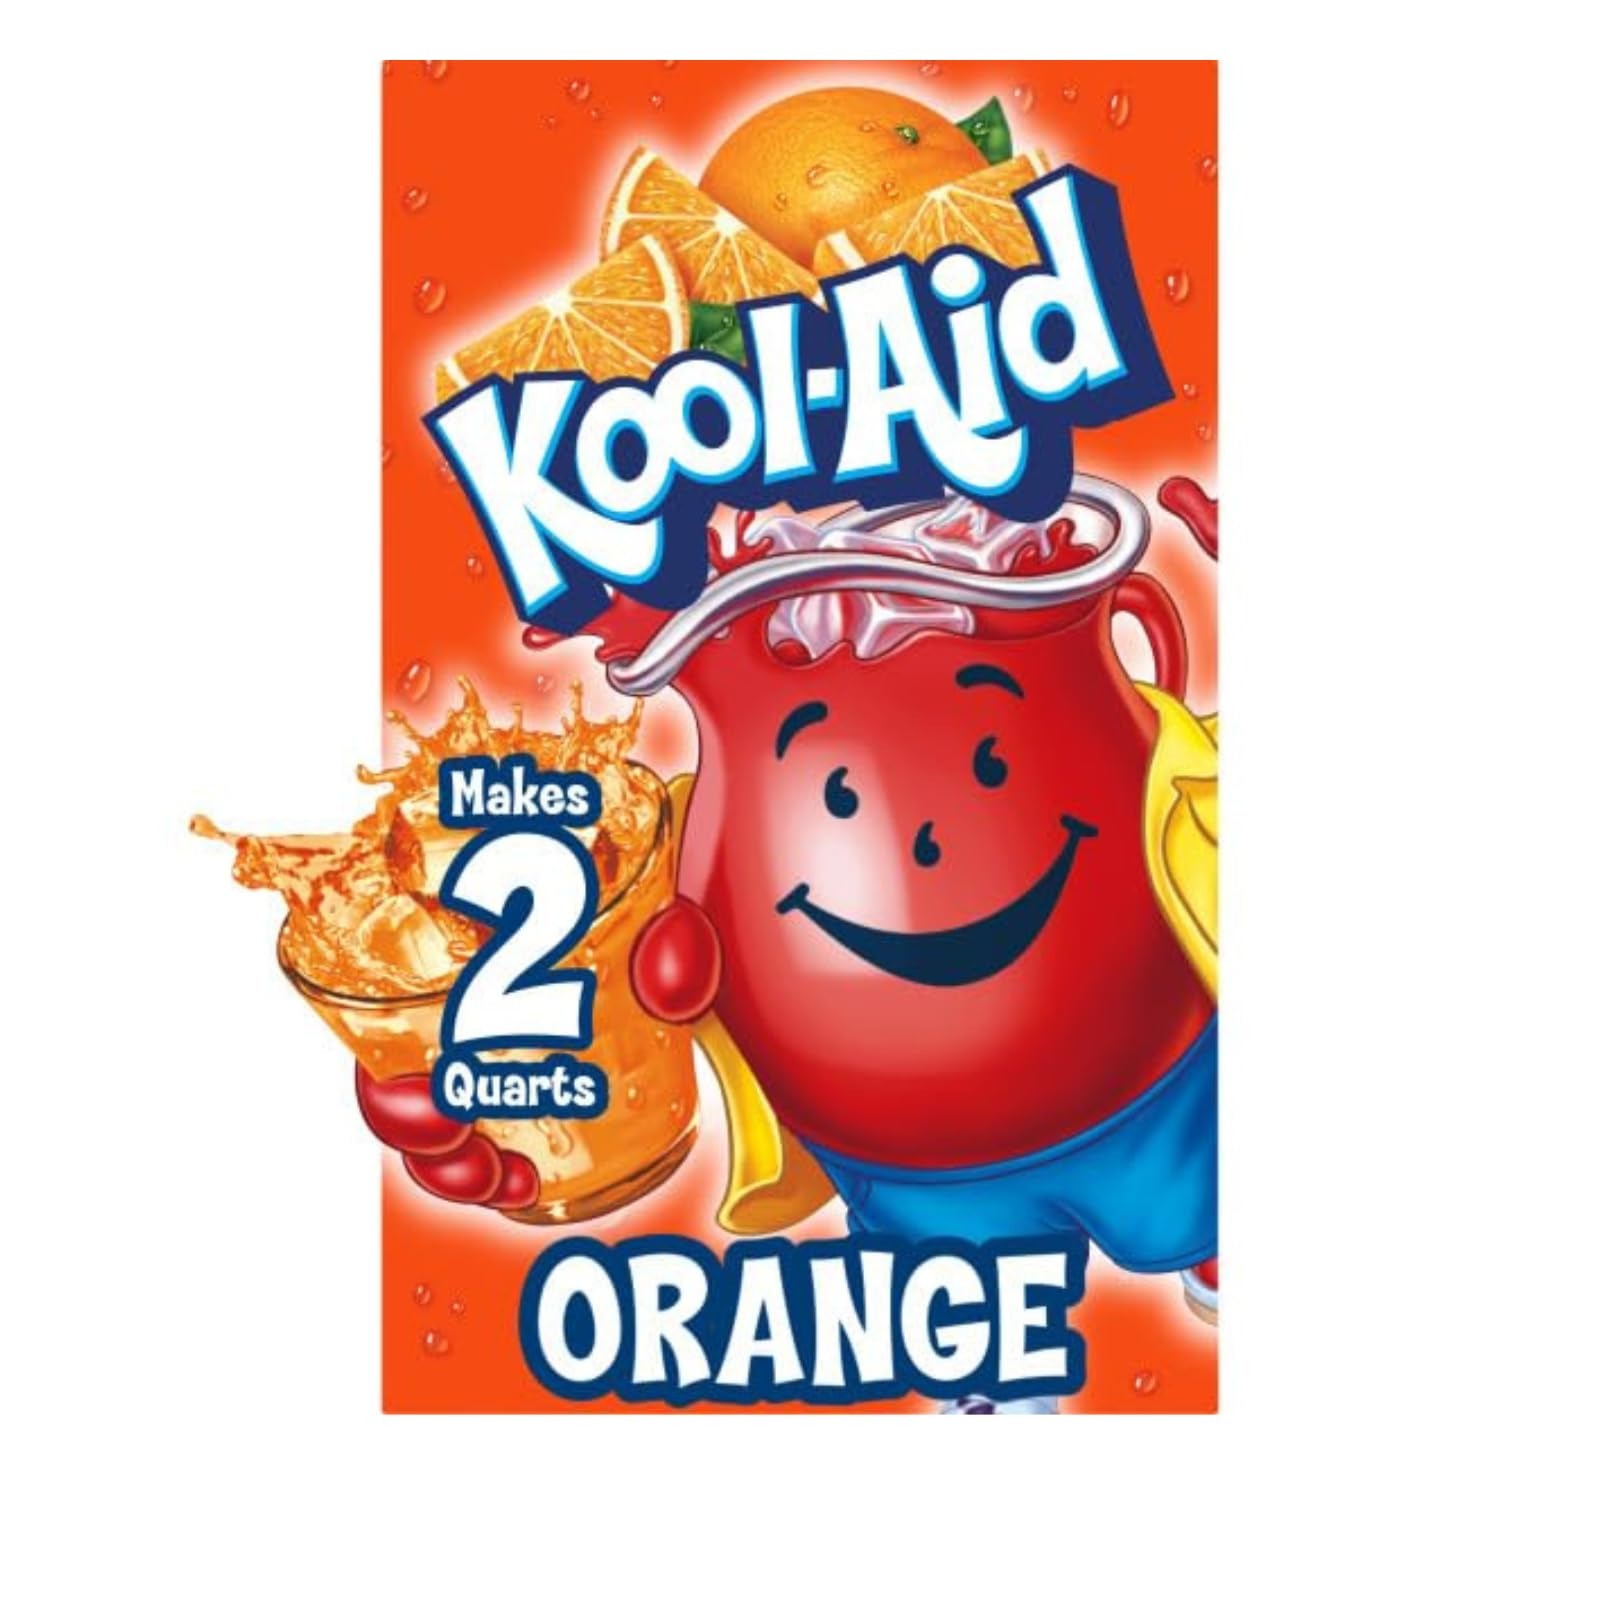
Item Name: Kool-Aid Orange Unsweetened Soft Drink Mix, 0.15-Ounce Packets (Pack of 96)
Bullet Point 1: One 0.15 oz packet of Kool-Aid Artificially Flavored Orange Unsweetened Powdered Drink Mix
Bullet Point 2: One packet of Kool-Aid Artificially Flavored Orange Unsweetened Powdered Drink Mix makes a 2 quart pitcher
Bullet Point 3: Powdered orange drink mix packet makes it easy to prepare a tasty drink — just mix with water and sugar
Bullet Point 4: Bursting with refreshingly sweet and citrusy orange flavor
Bullet Point 5: Unsweetened orange drink mix powder is a good source of vitamin C and contains no caffeine
Value: 14.4
Unit: oz

Price: 0.38